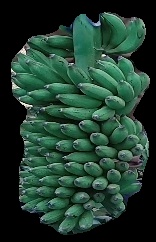
Variety: elakki-bale
Grade: grade1